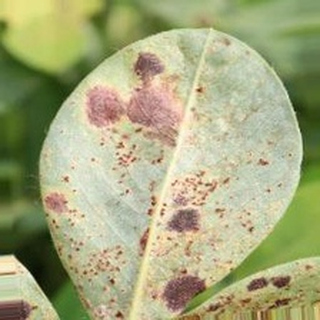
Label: groundnut_rust